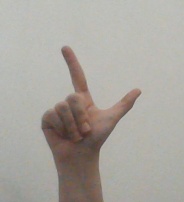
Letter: laam